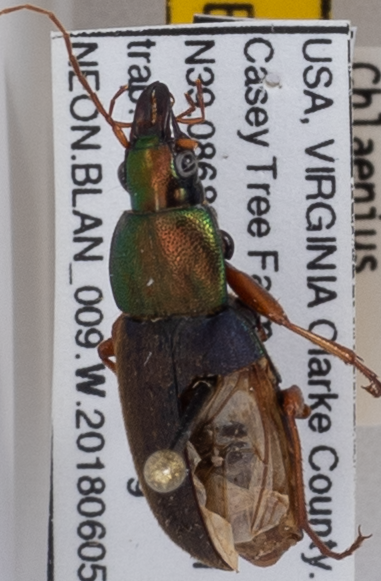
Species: Chlaenius emarginatus
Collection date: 2018-06-05
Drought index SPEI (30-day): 2.09
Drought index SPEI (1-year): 0.748
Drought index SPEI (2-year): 0.9